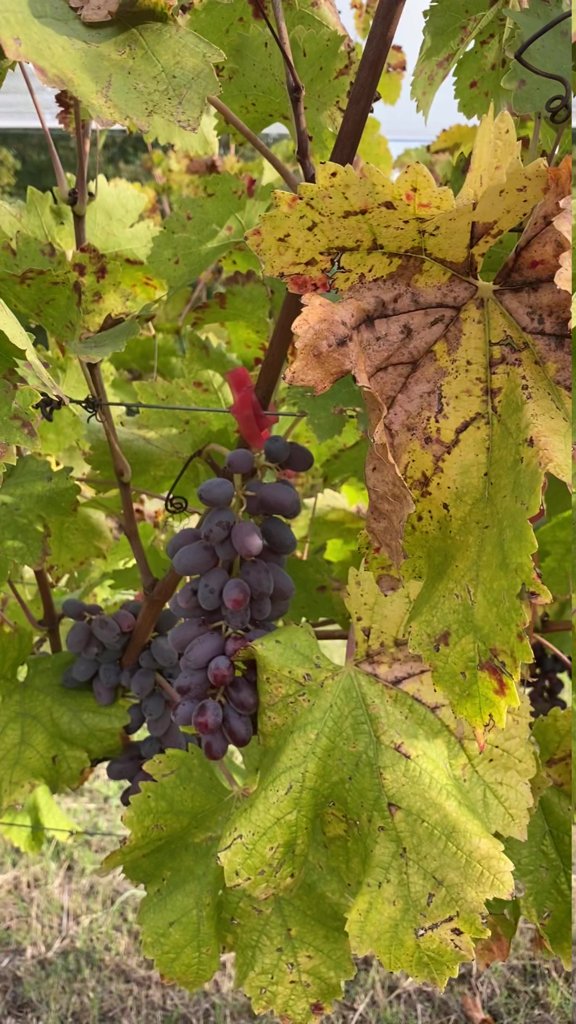
Berries visible: 64
Grape clusters: 3